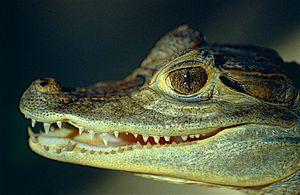
La Ferme aux crocodiles est un parc zoologique français principalement consacré aux crocodiliens, situé à Pierrelatte, dans la Drôme. Elle est constituée d'une serre tropicale de 8 000 m² et d'un parcours extérieur de 4 000 m², où l'on peut observer douze des vingt-trois espèces de crocodiliens recensées dans le monde mais également divers squamates, oiseaux et poissons osseux tropicaux. Elle accueille six espèces autochtones de France : le caïman à lunettes, le caïman noir, l'anaconda jaune, l'anaconda vert, présents en Guyane, ainsi que la cistude d'Europe et le héron garde-bœufs, présents en France métropolitaine.